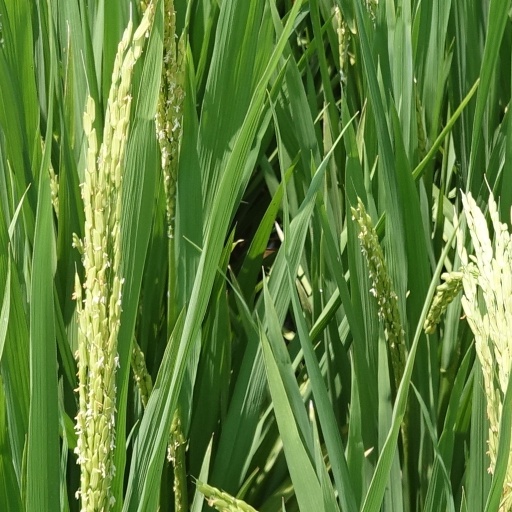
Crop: rice